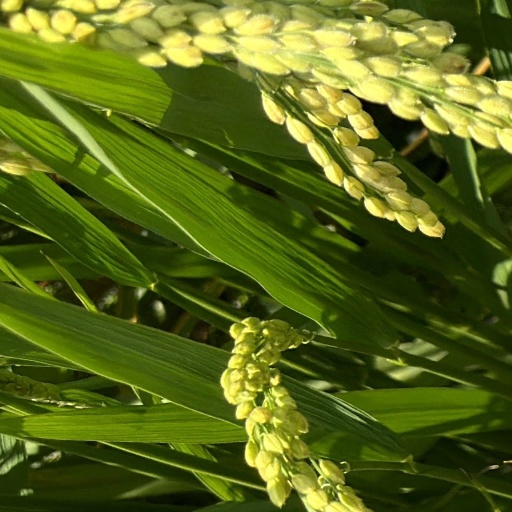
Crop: rice